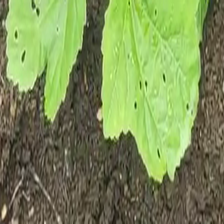
Weed species: Little_Mallow(Malva parviflora)